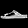
Label: Sandal